Samuel J. Randall

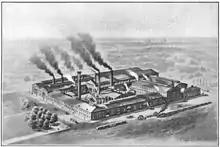
Philadelphia industrial workers benefited from Randall's support for high tariffs.

With Grant, a Republican, elected president in 1868, and the 41st Congress as Republican-dominated as its immediate predecessors, Randall faced several more years in the minority. He served on the Banking and Currency Committee and began to focus on financial matters, resuming his long-standing policy against the power of banks. This placed Randall in the growing fight over the nature of the nation's currency—those who favored the gold-backed currency were called "hard money" supporters, while the policy of encouraging inflation through coining silver or issuing dollars backed by government bonds ("greenbacks") was known as "soft money". Although he believed in a gold-backed dollar, Randall was friendly to greenbacks; in general, he favored allowing the amount of currency to remain constant, while replacing bank-issued dollar bills with greenbacks. He also believed the federal government should sell its bonds directly to the public, rather than selling them only to large banks, which then re-sold them at a profit. He was unsuccessful in convincing the Republican majority to adopt any of these measures.